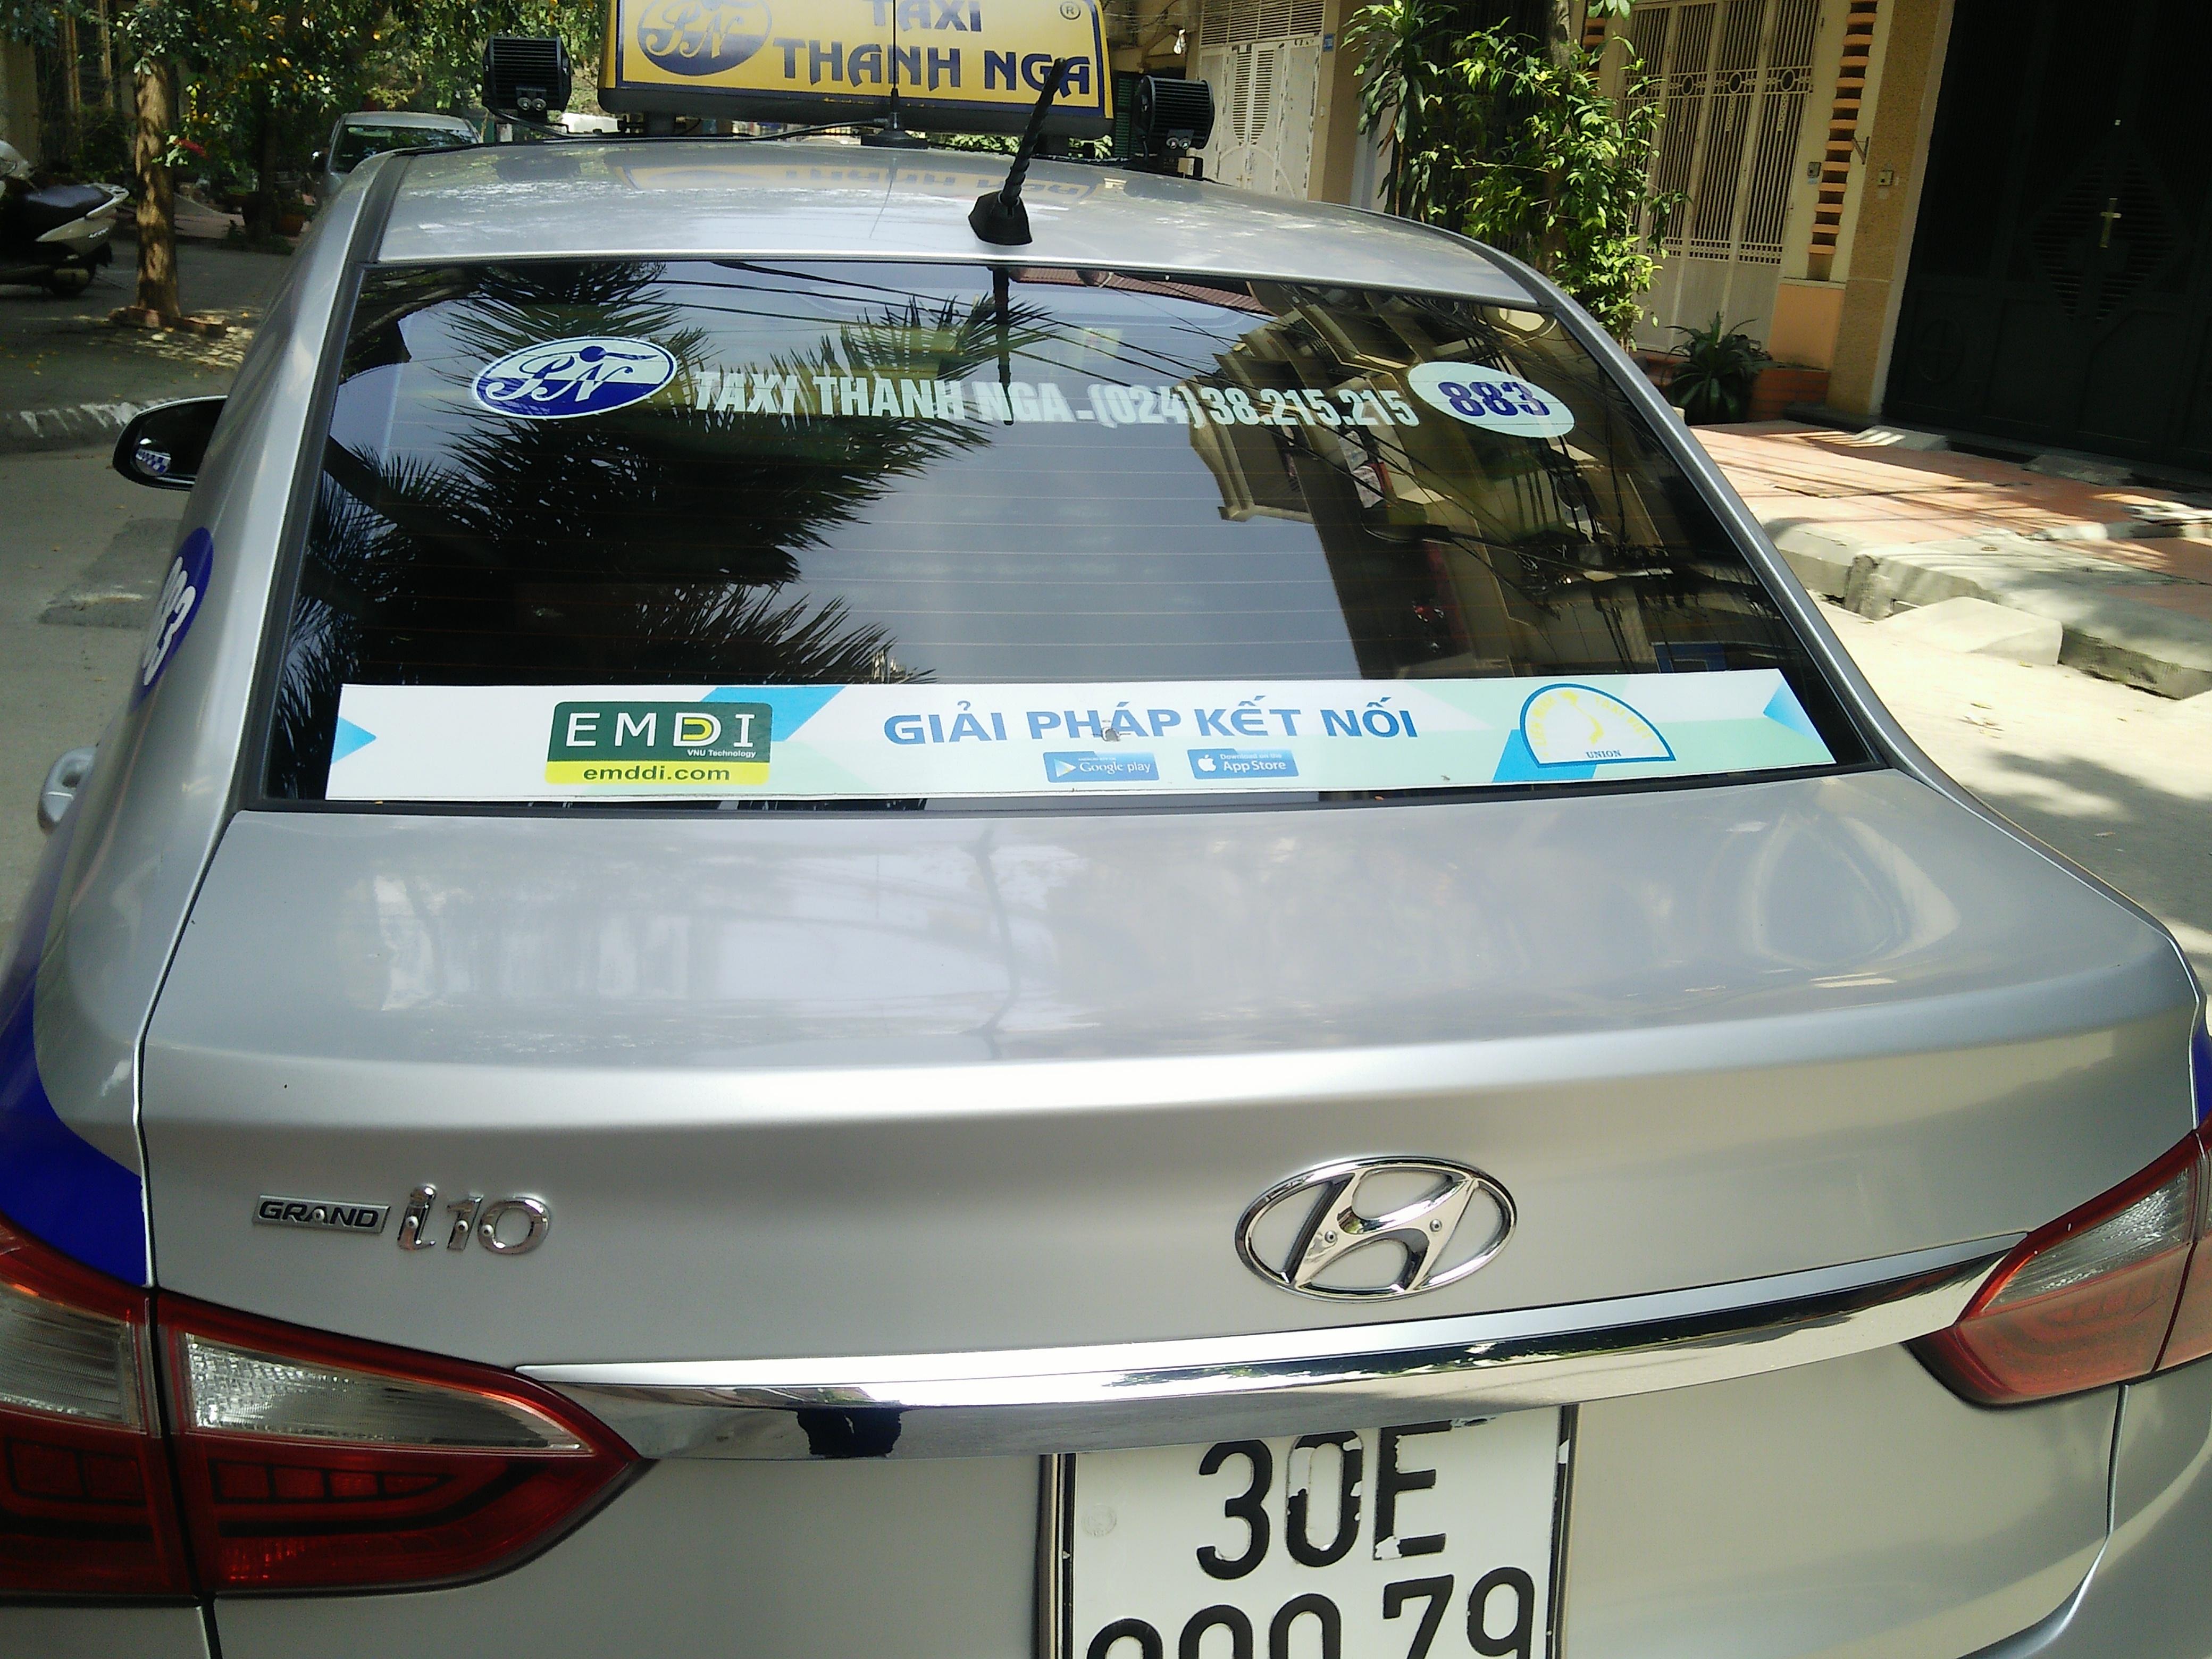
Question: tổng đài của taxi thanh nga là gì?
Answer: tổng đài của taxi thanh nga là (024) 38. 215. 215